Arum palaestinum

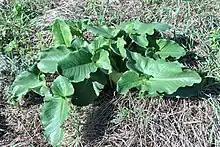
The broad leaves

A perennial plant, "A. palaestinum" grows up to high. The leaves are light green, narrow, and upright with a purplish-black color. The root is tuberous. It blooms between the months of March and April, by which time the plant is easily recognized by its dark purplish-black spadix enclosed by a reddish-brown spathe.